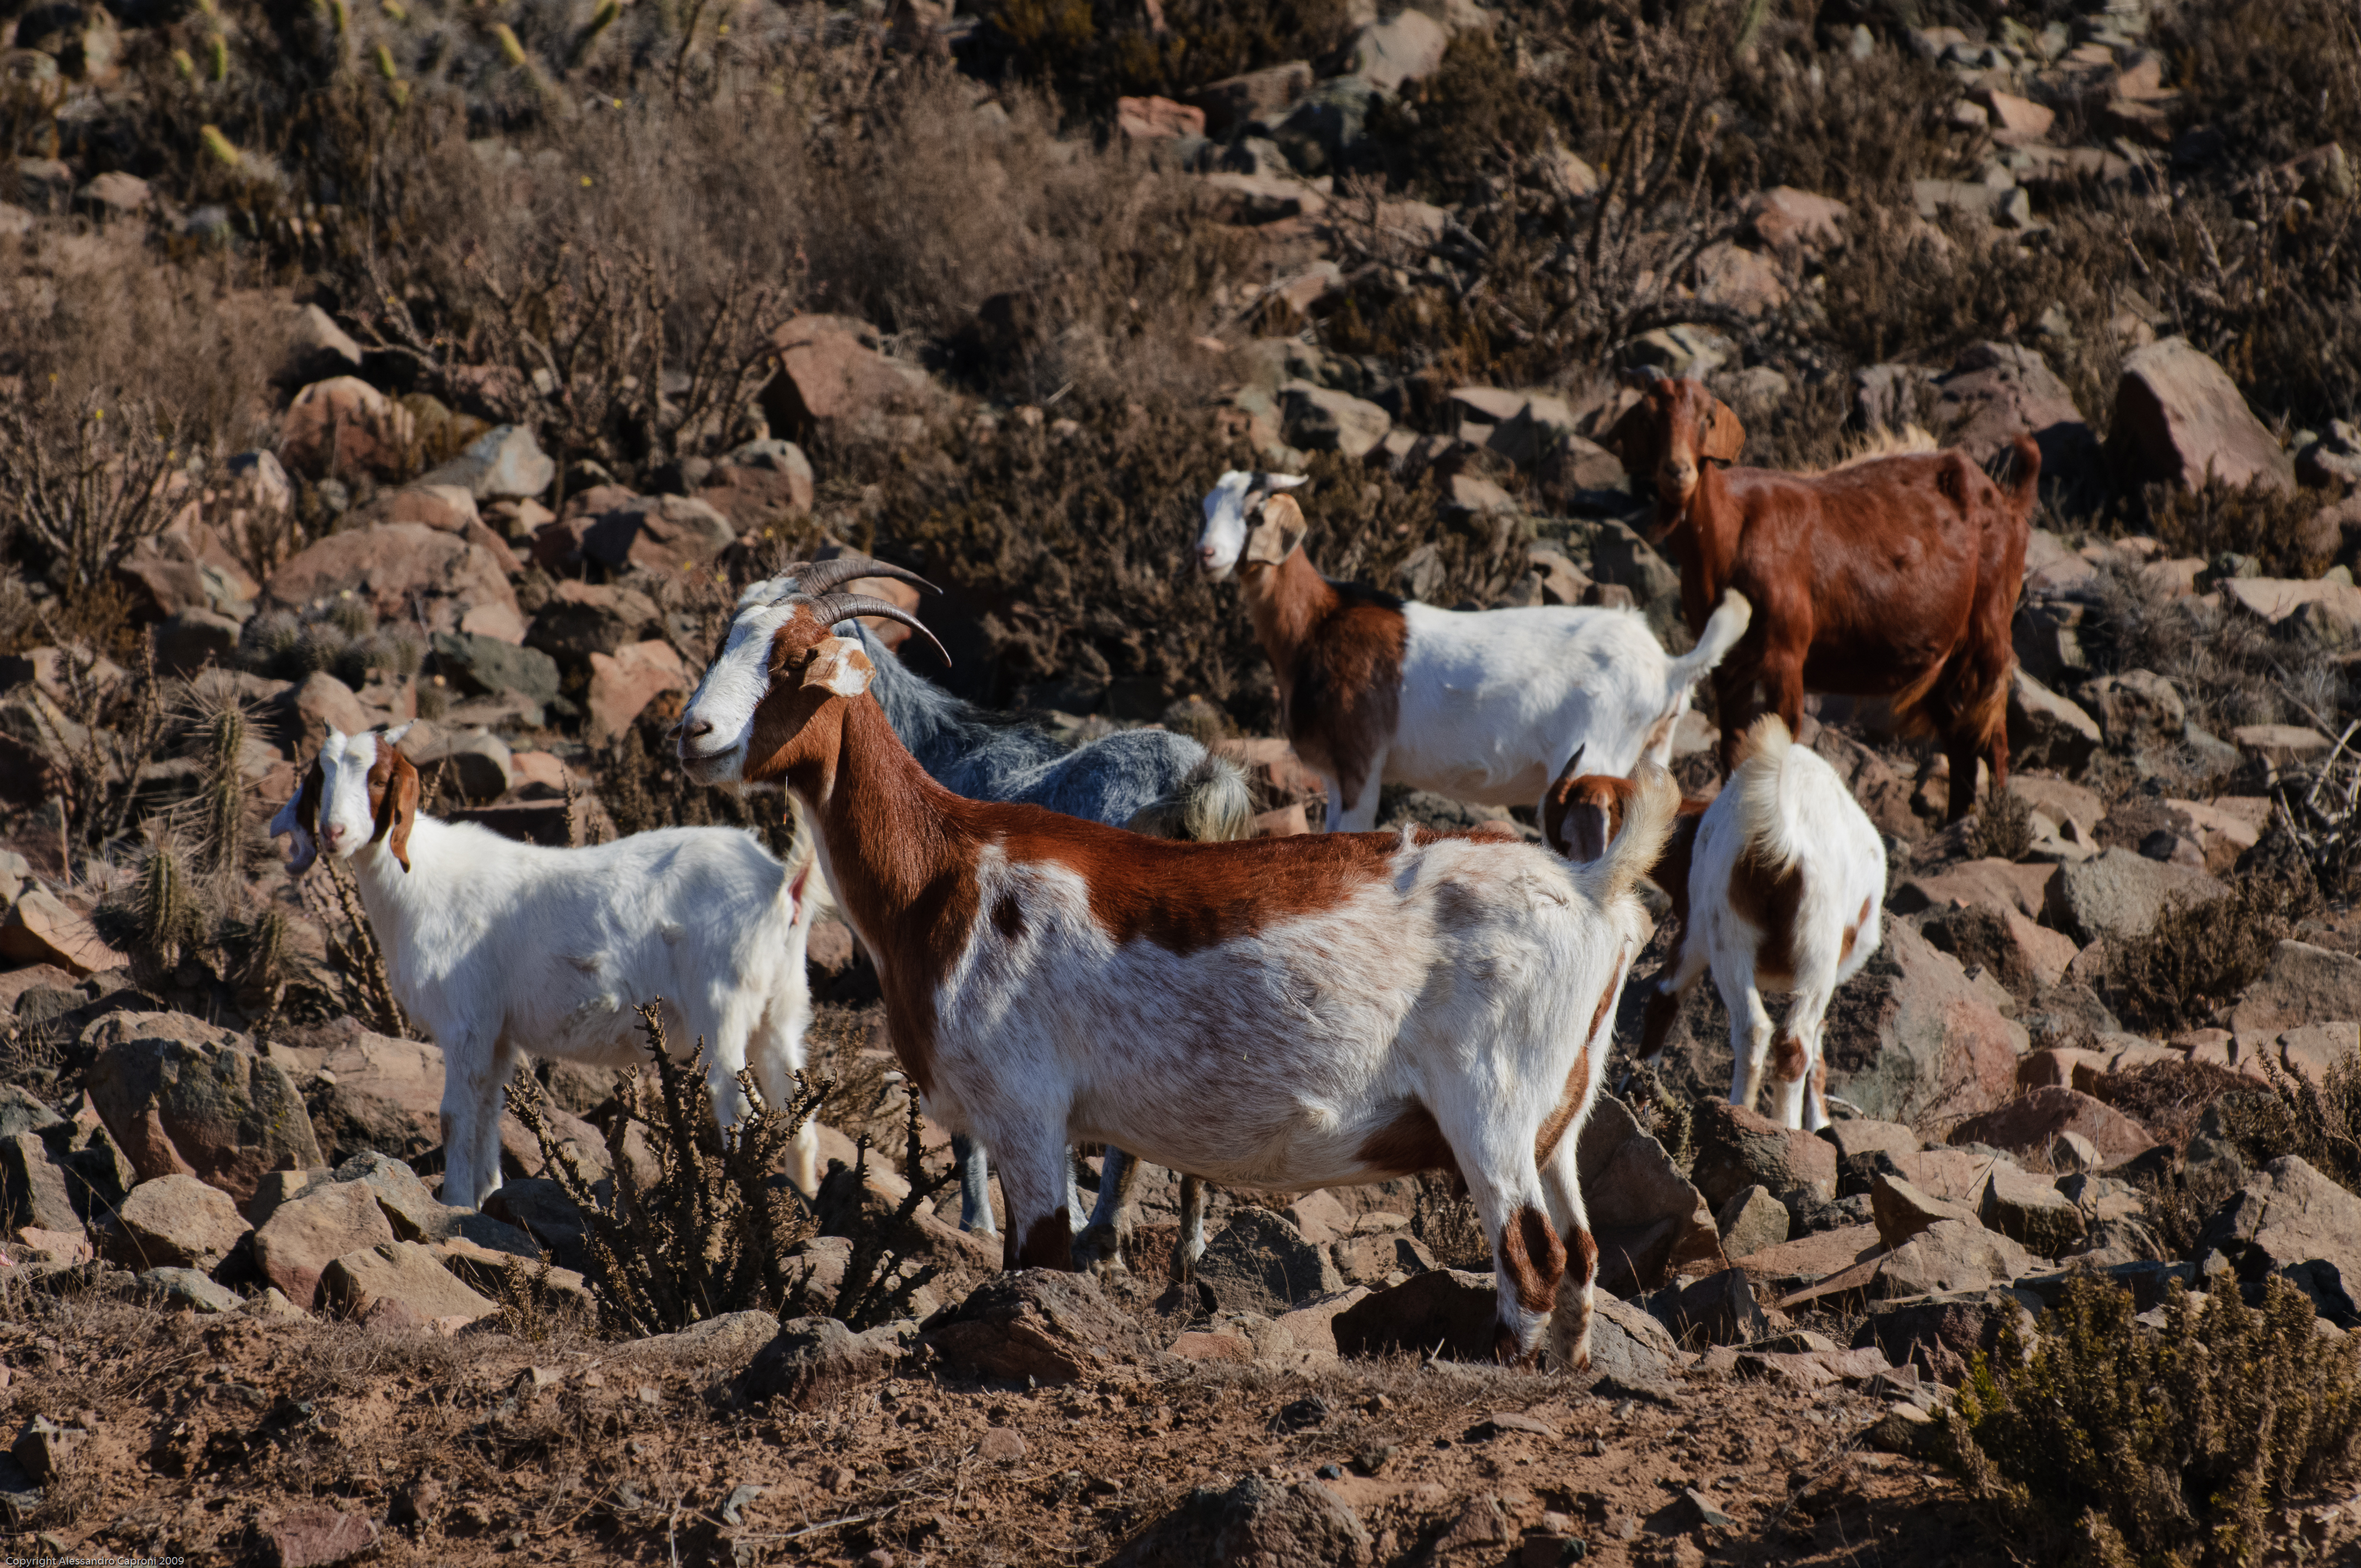
wildlife, goat, herd, pasture, mammal, nikon, fauna, chile, goats, vertebrate, laserena, d300, goatherd, cow goat family